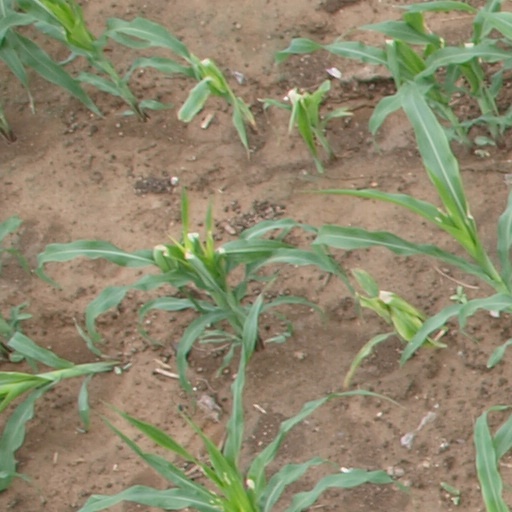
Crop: maize; corn